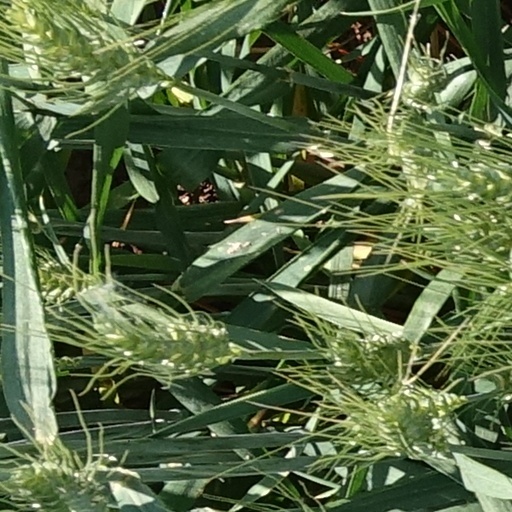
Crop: wheat